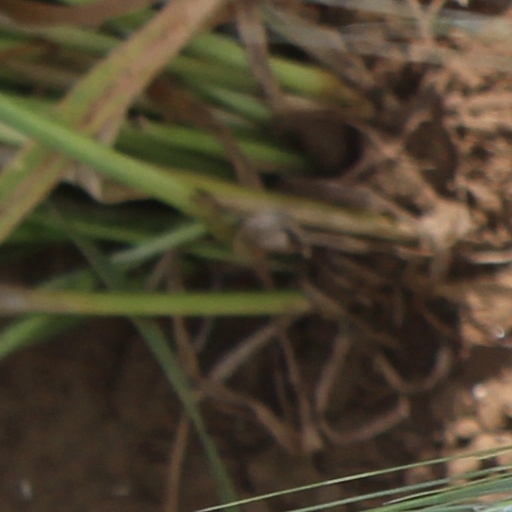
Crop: wheat